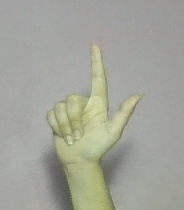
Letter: laam